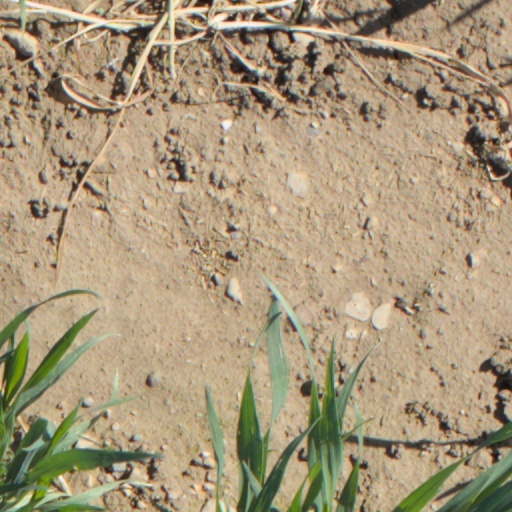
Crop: wheat